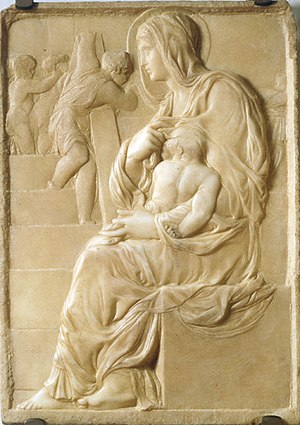
Michelangelo / Galleri
Michelangelo di Lodovico Buonarroti Simoni blev født i Caprese på bjerget La Verna i Italien. Michelangelo var billedhugger, arkitekt og maler.